Jardin botanique de la Charme

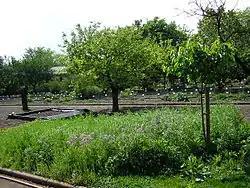
Jardin botanique de la Charme

The Jardin botanique de la Charme (18,000 m²), formerly known as the Jardin botanique de la Ville de Clermont-Ferrand, is a municipal botanical garden located at 10, rue de la Charme, Clermont-Ferrand, Puy-de-Dôme, Auvergne, France. It is open weekdays year-round plus weekends in the warmer months; admission is free.